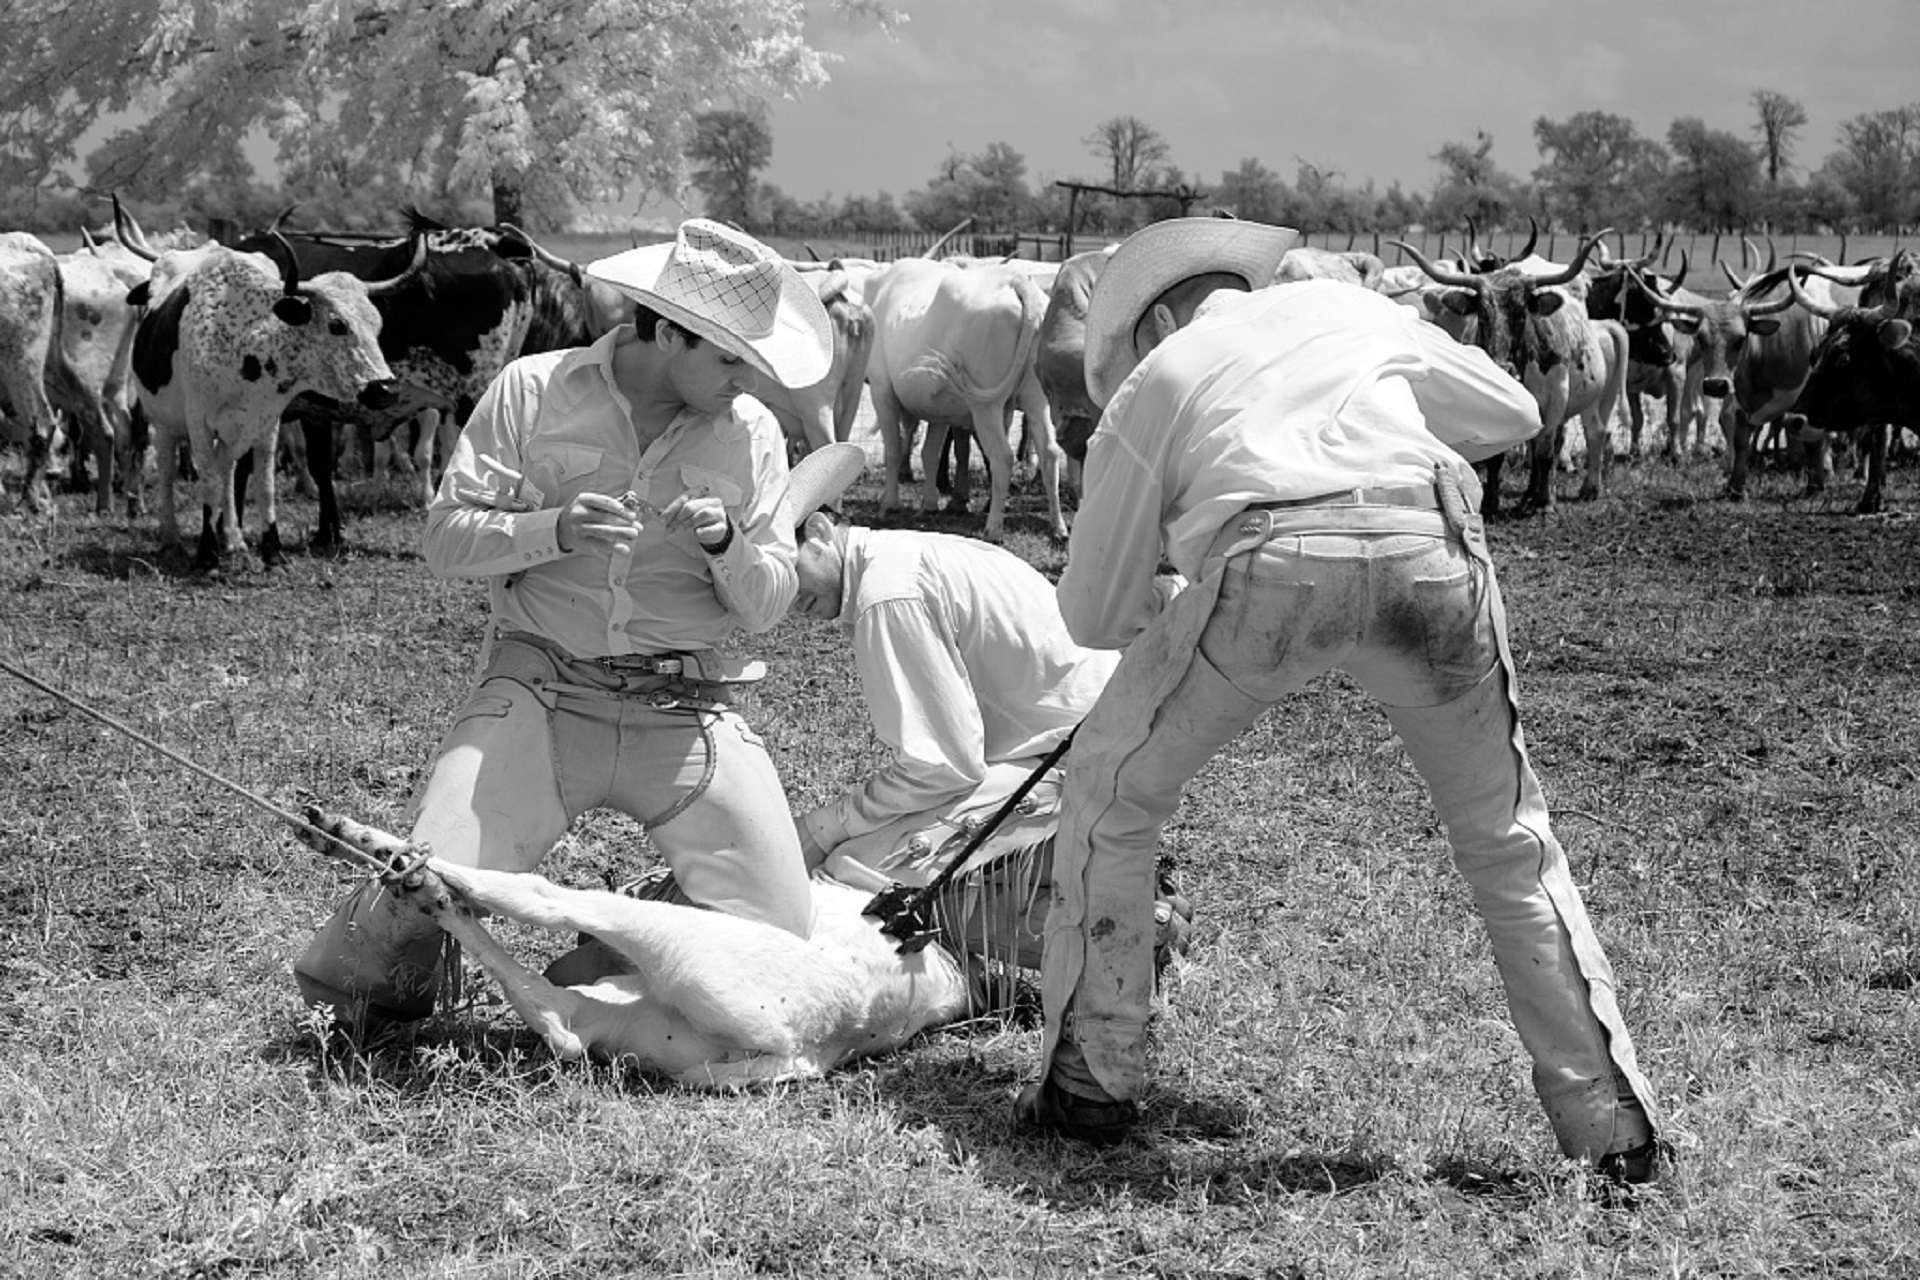
black and white, people, cattle, ranch, fire, agriculture, monochrome, heat, brand, west, cowboys, mark, iron, icon, branding, heifer, rural area, monochrome photography, cattle like mammal